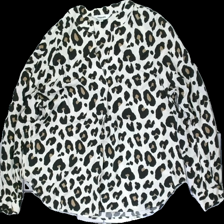
View: front
Type: Blouse
Category: Ladies
Brand: Kappahl
Colors: Beige, Black, Brown
Material: 100% Viscose
Pattern: Animal print
Cut: V-collar, Loose
Size: M
Price range: 50-100
Recommended usage: Reuse
Description: Beige animal print blouse